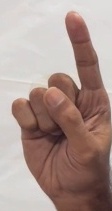
ASL sign: 1